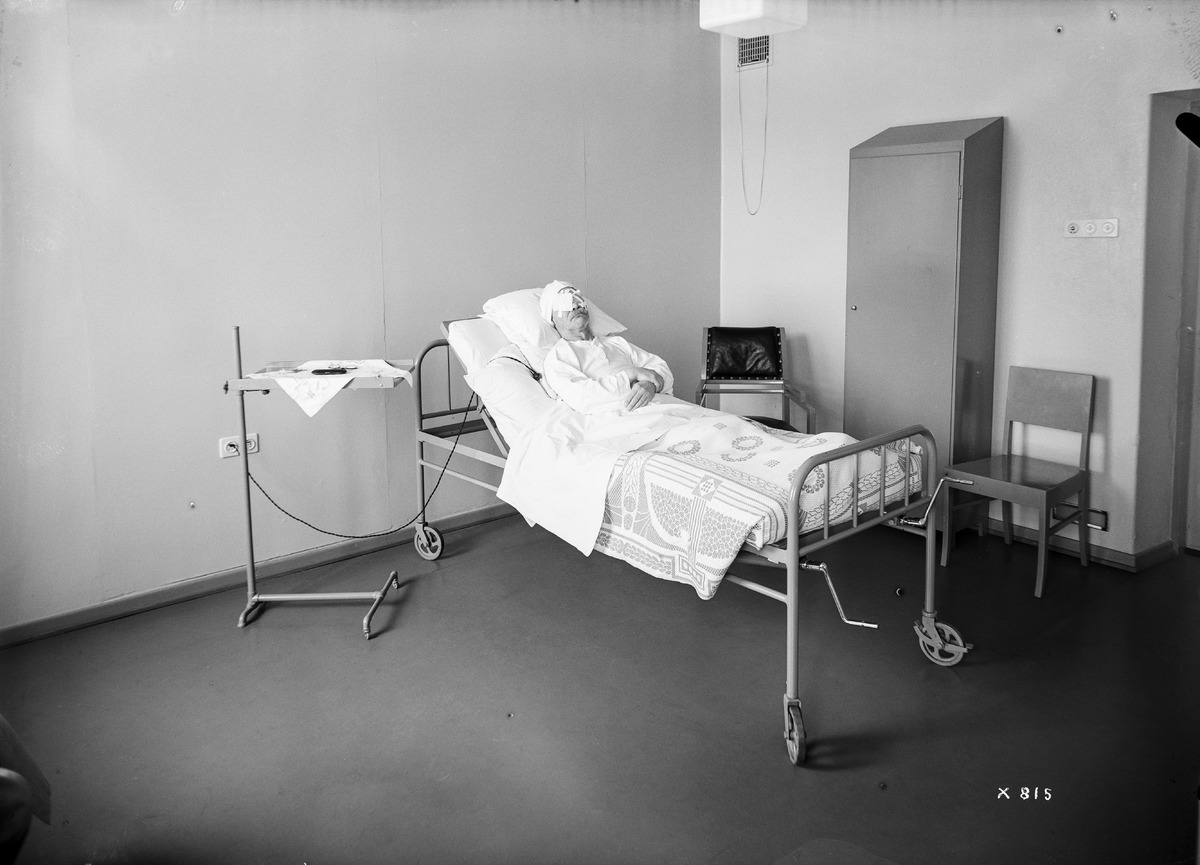
Potilas sängyssä
A patient in bed
sisällön kuvaus: Potilas makaamassa sängyssä 25.3.1937. content description: A patient in bed on March 25, 1937.
Vuosi: 1937
Paikka: , Suomi, Suomi
Aiheet: sisäkuva; sängyt; laitteet; välineet; equipment; beds